Naval Review

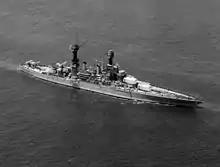
during the June 1927 review

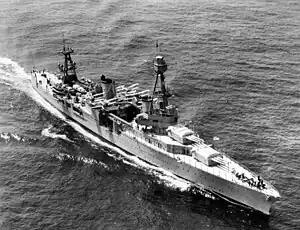
underway off New York City, during 31 May 1934 fleet review.

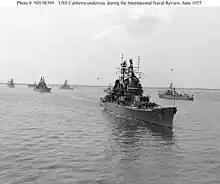
International Naval Review – 1957

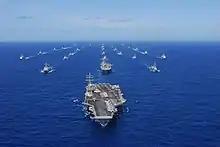
USS Ronald Reagan (CVN 76) leads the RIMPAC 2010 fleet

11 – 13 June 1957, Hampton Roads – International Naval Review on 350th anniversary of founding of Jamestown, Virginia, which involved 113 ships from seventeen nations, including the French anti-aircraft cruiser and the following U.S. naval vessels: